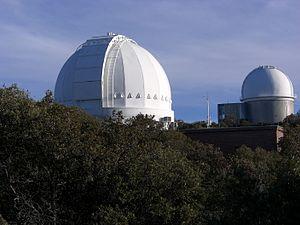
(20000) Varuna, désignation provisoire 2000 WR₁₀₆, est un objet transneptunien massif d'environ 700 kilomètres de diamètre et une planète naine potentielle de la ceinture de Kuiper. Il a été découvert en novembre 2000 par l'astronome américain Robert McMillan durant un relevé Spacewatch à l'observatoire de Kitt Peak. Il est nommé d'après la divinité hindoue Varuna, qui est l'une des plus vieilles divinités mentionnées dans les textes védiques.